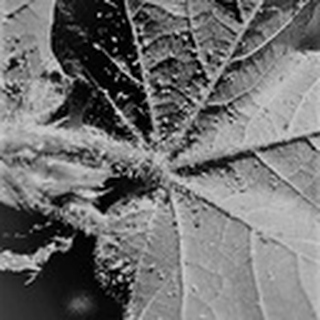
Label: cotton_aphids